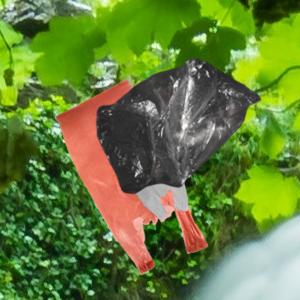
Label: plasticbags